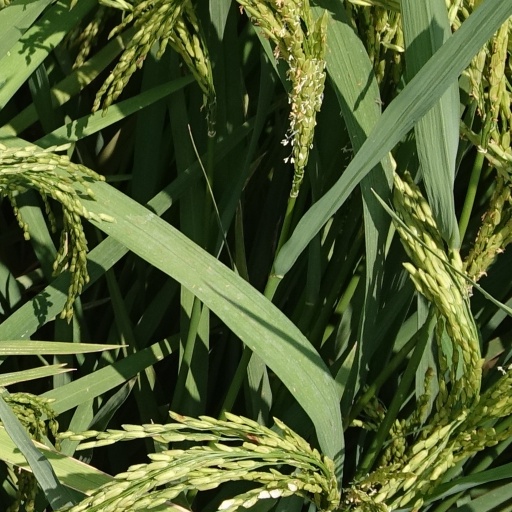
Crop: rice